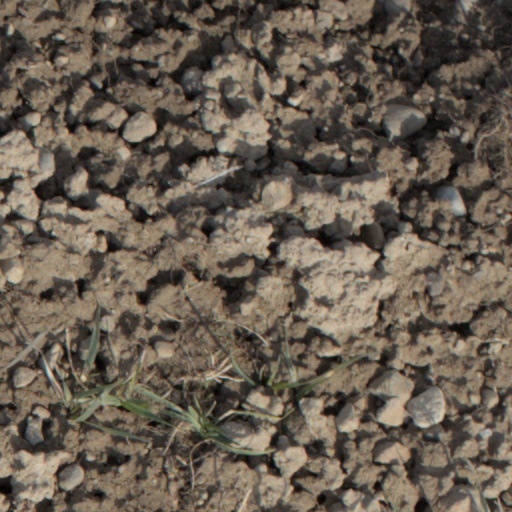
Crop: wheat